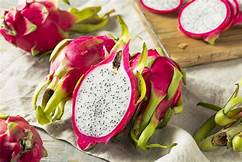
Label: Dragonfruit